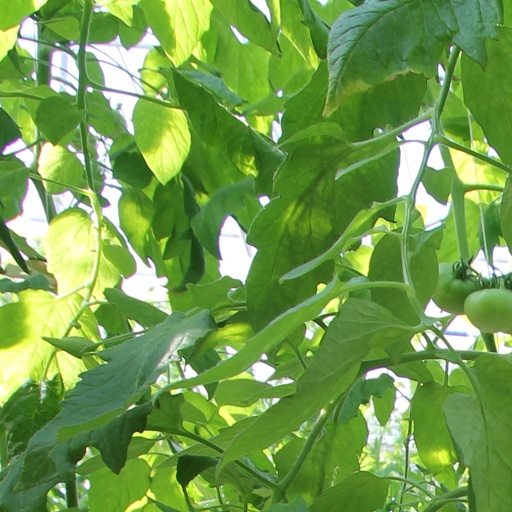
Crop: tomato